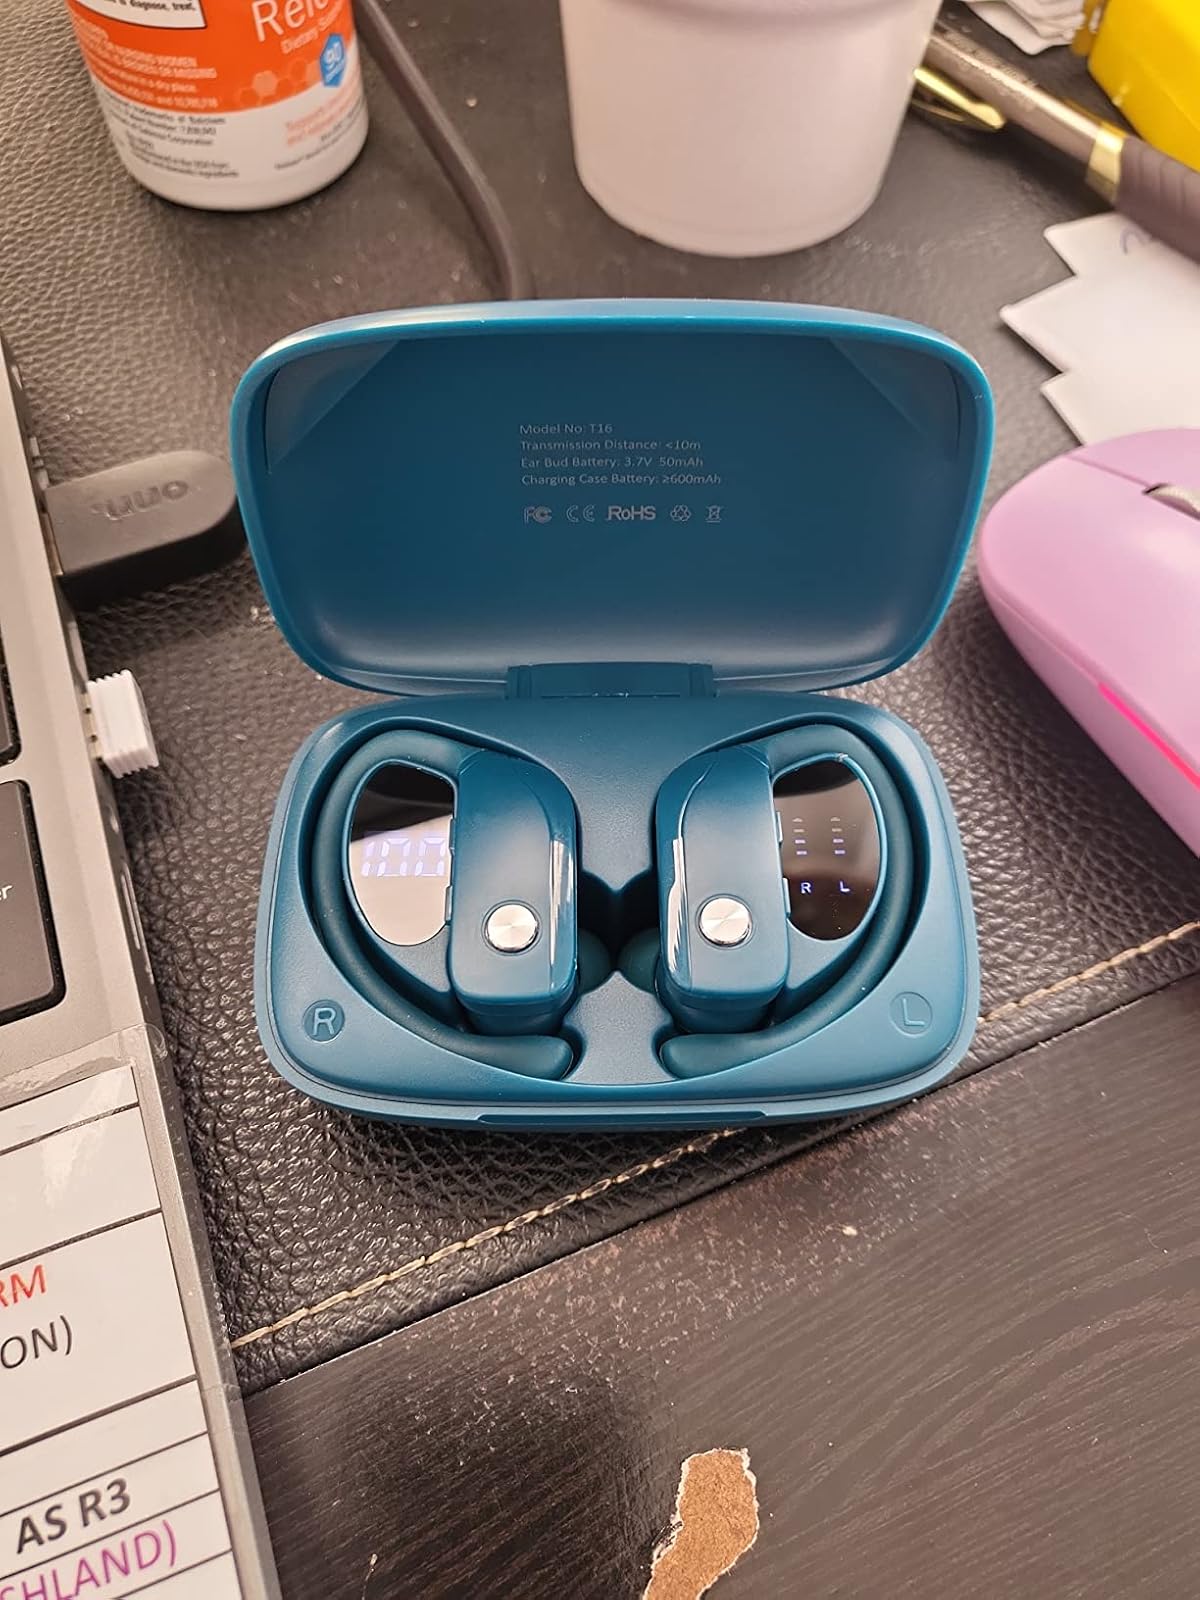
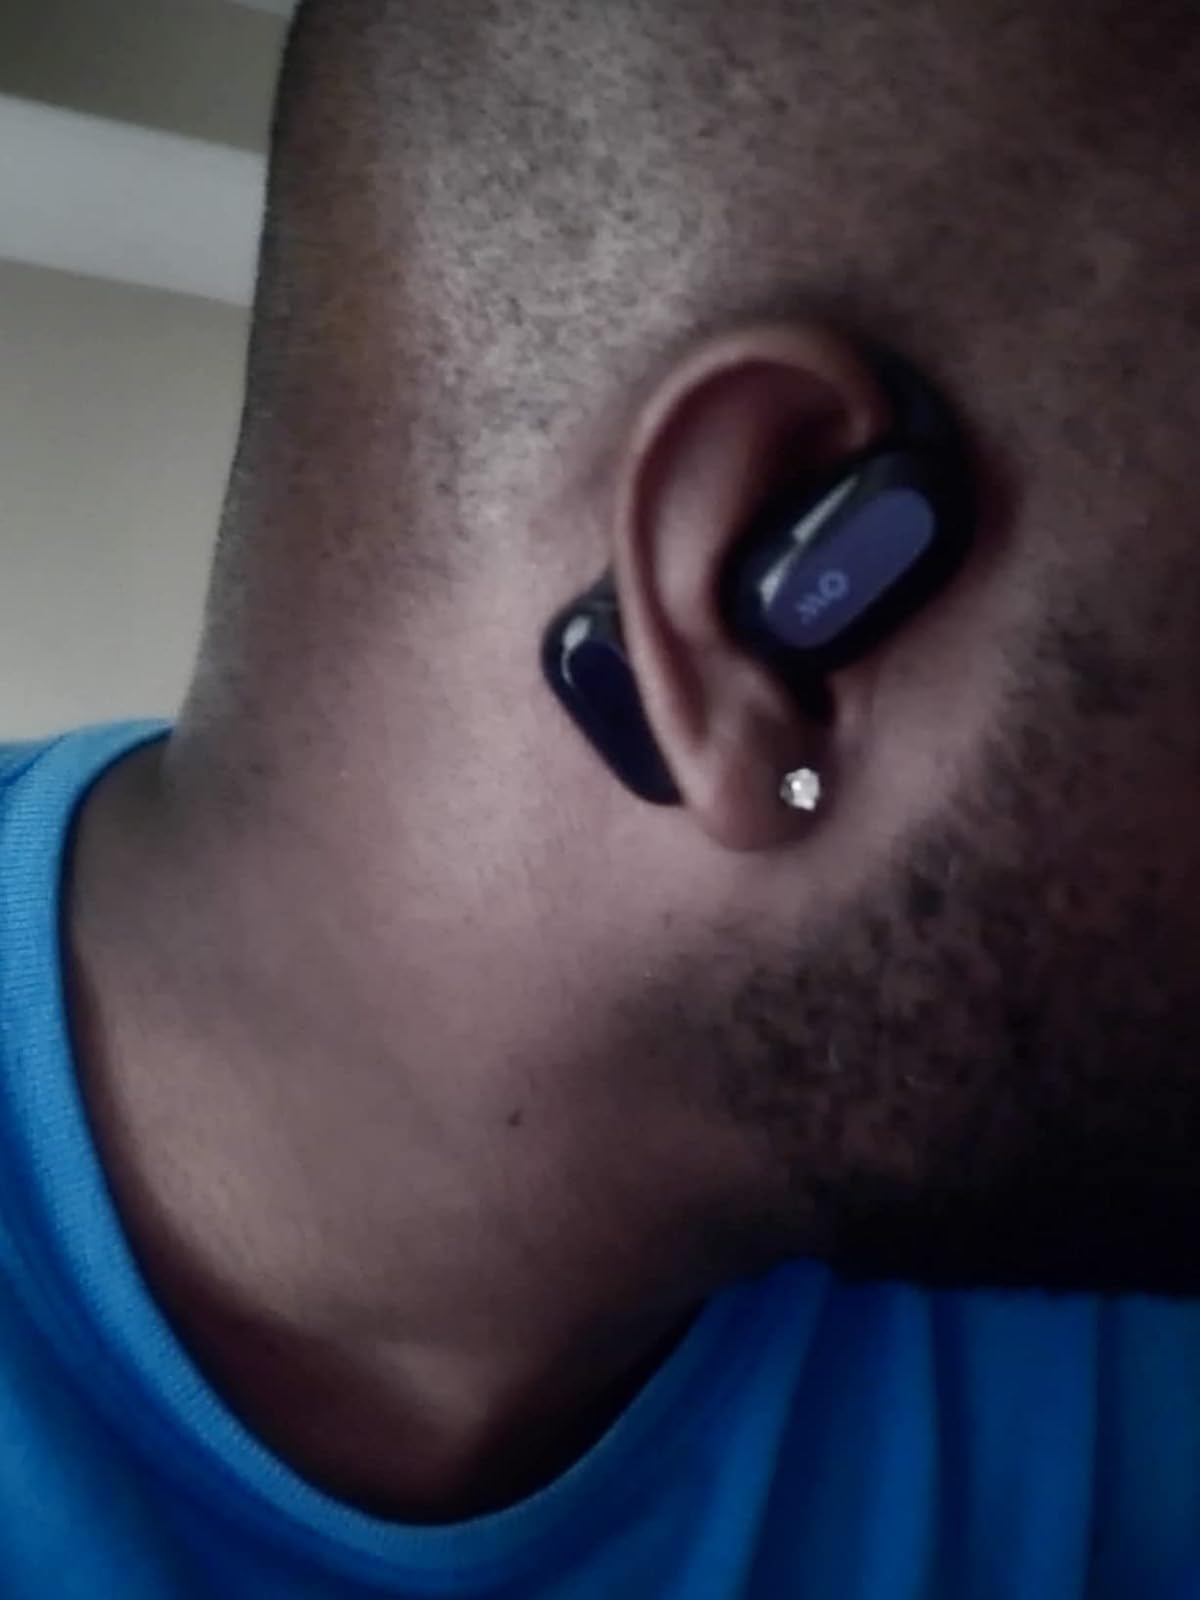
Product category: earbuds
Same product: no